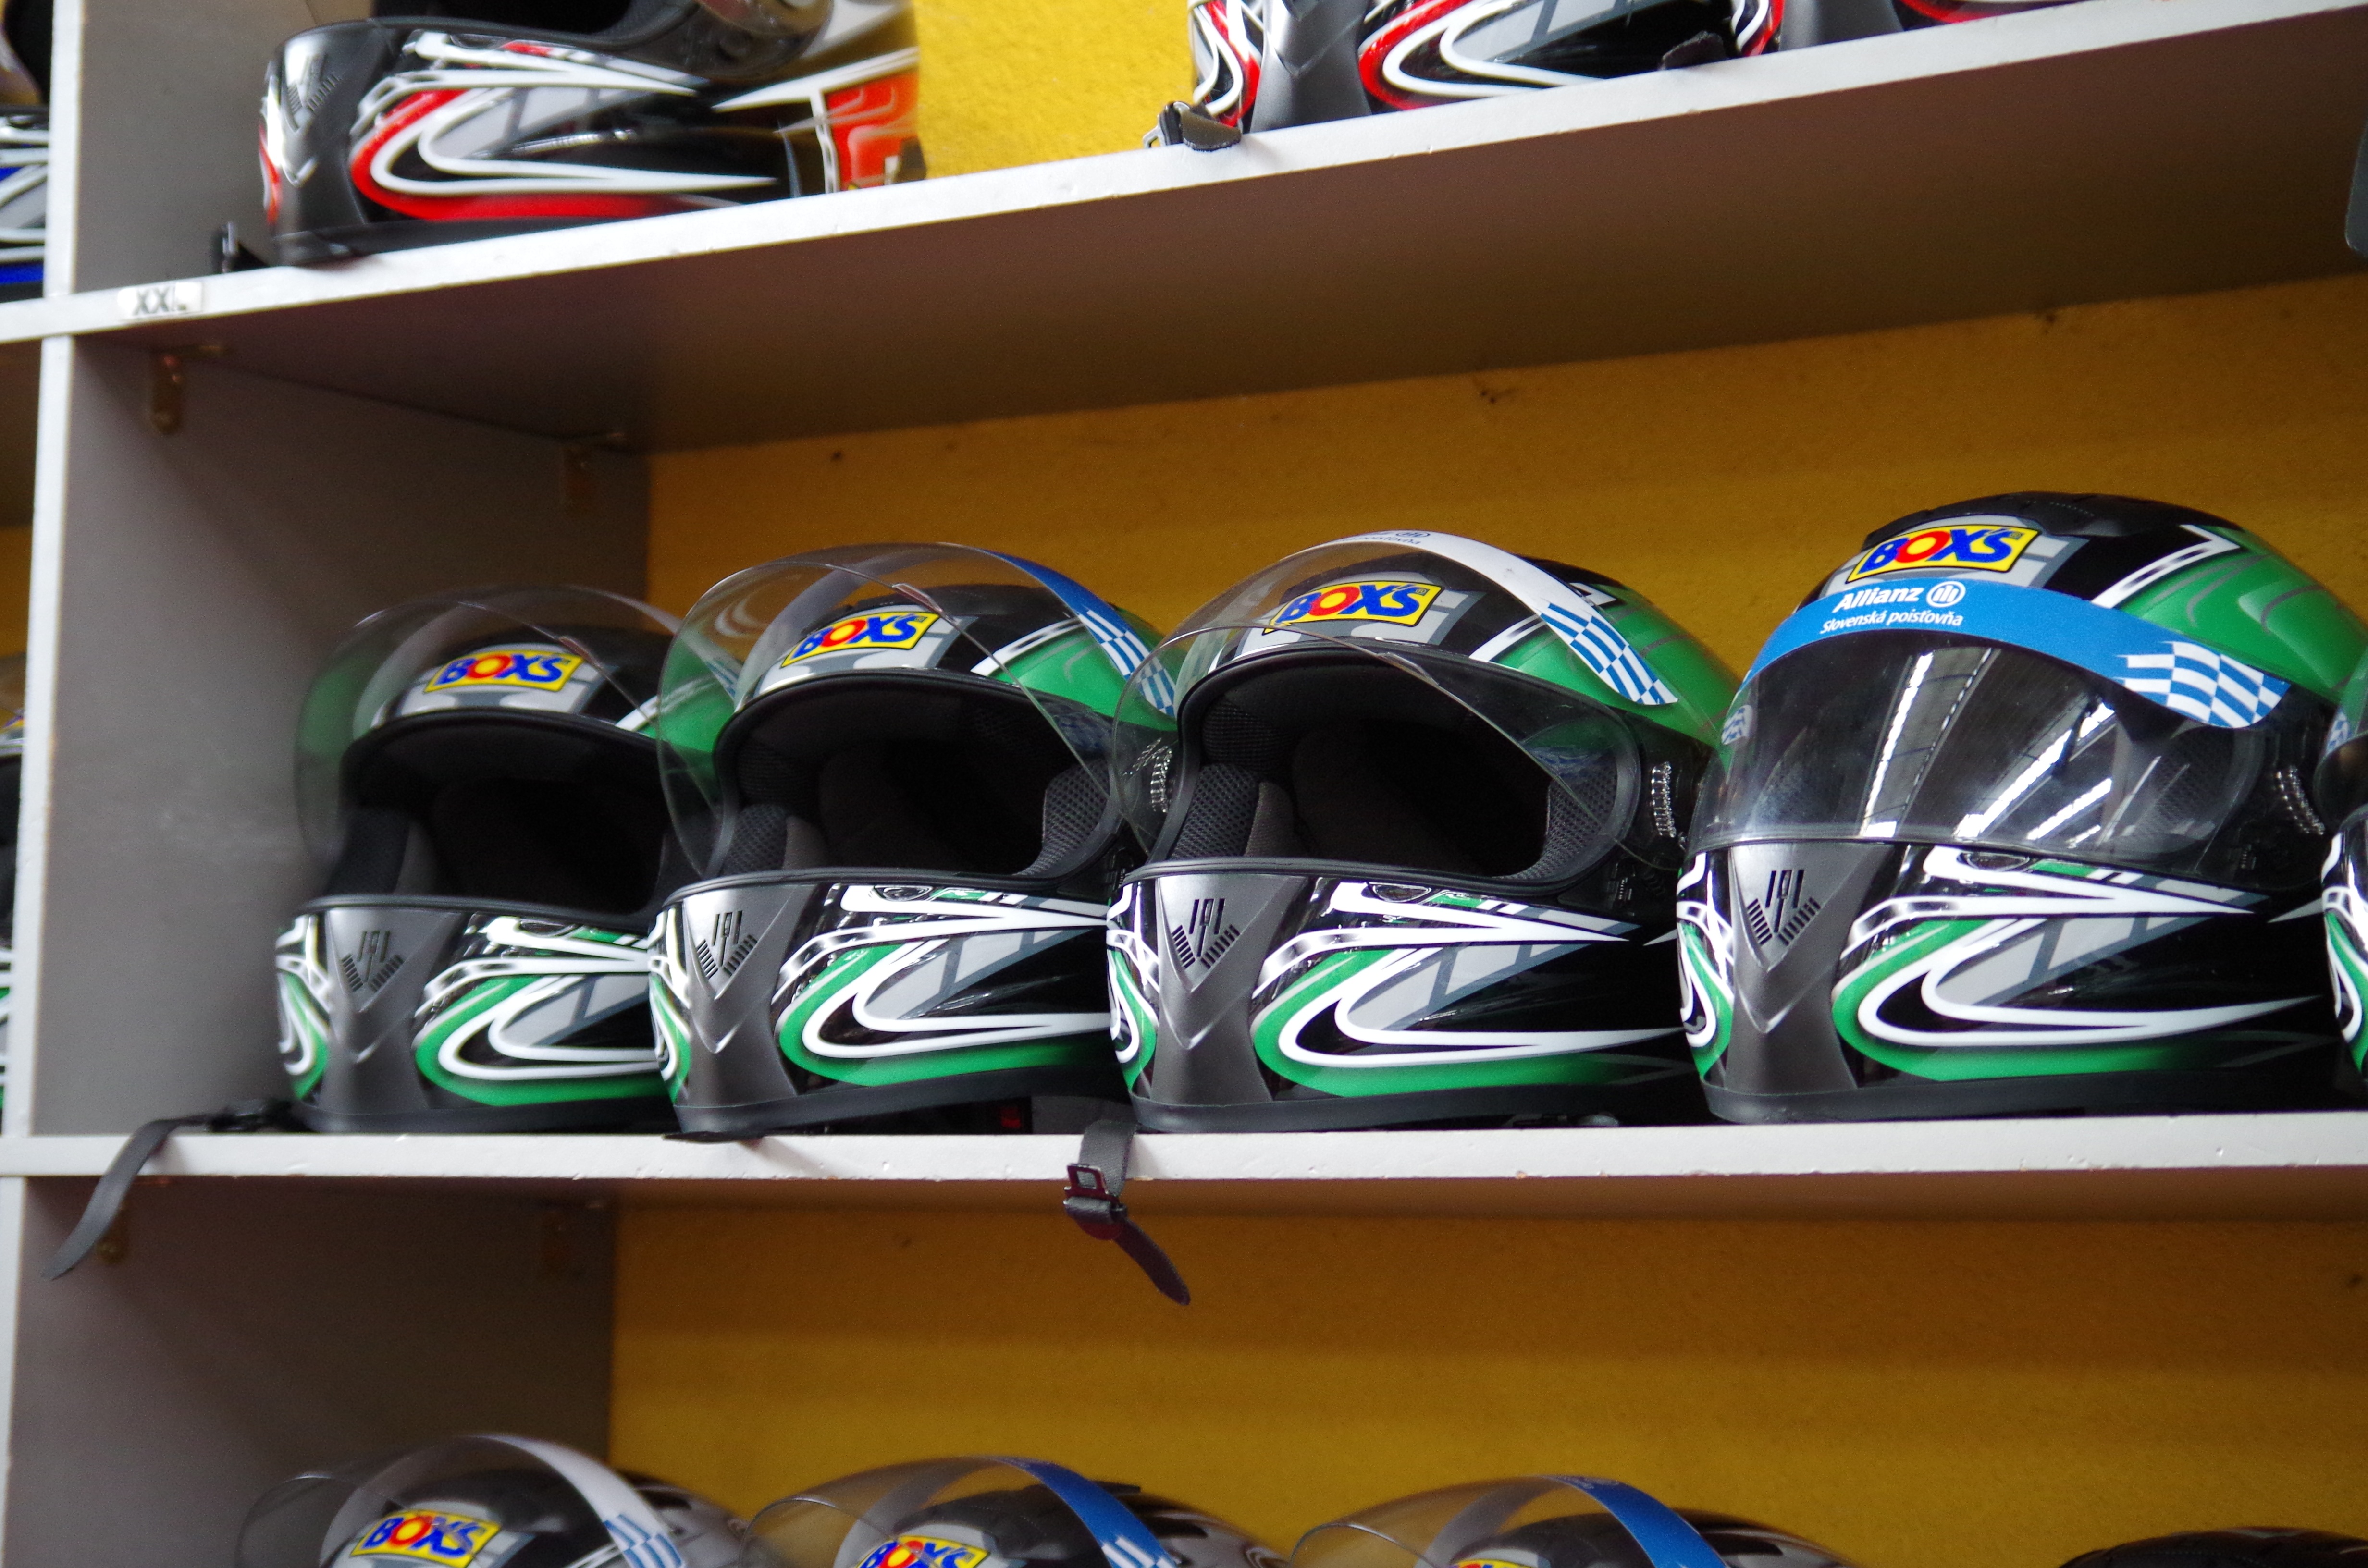
clothing, headgear, sports equipment, race, helmet, footwear, football helmet, go karts, personal protective equipment, football equipment and supplies, protective equipment in gridiron football